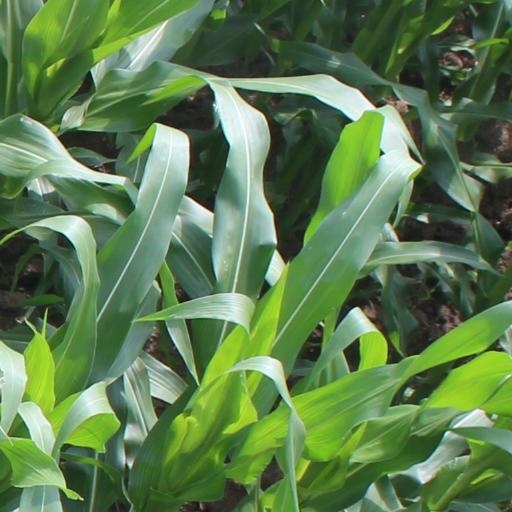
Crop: maize; corn